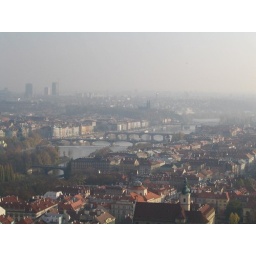
from the top of St. Vitas chapel, in the castle on the hill over looking the city